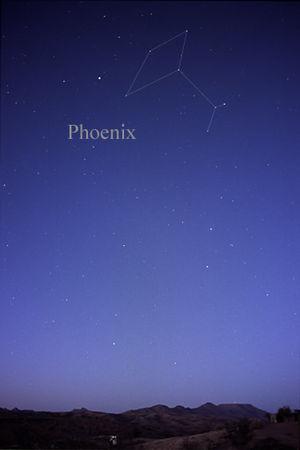
Le Phénix est une constellation de l’hémisphère sud, peu lumineuse. Elle peut être observée par les habitants de l’hémisphère nord à moins de 30° de latitude.